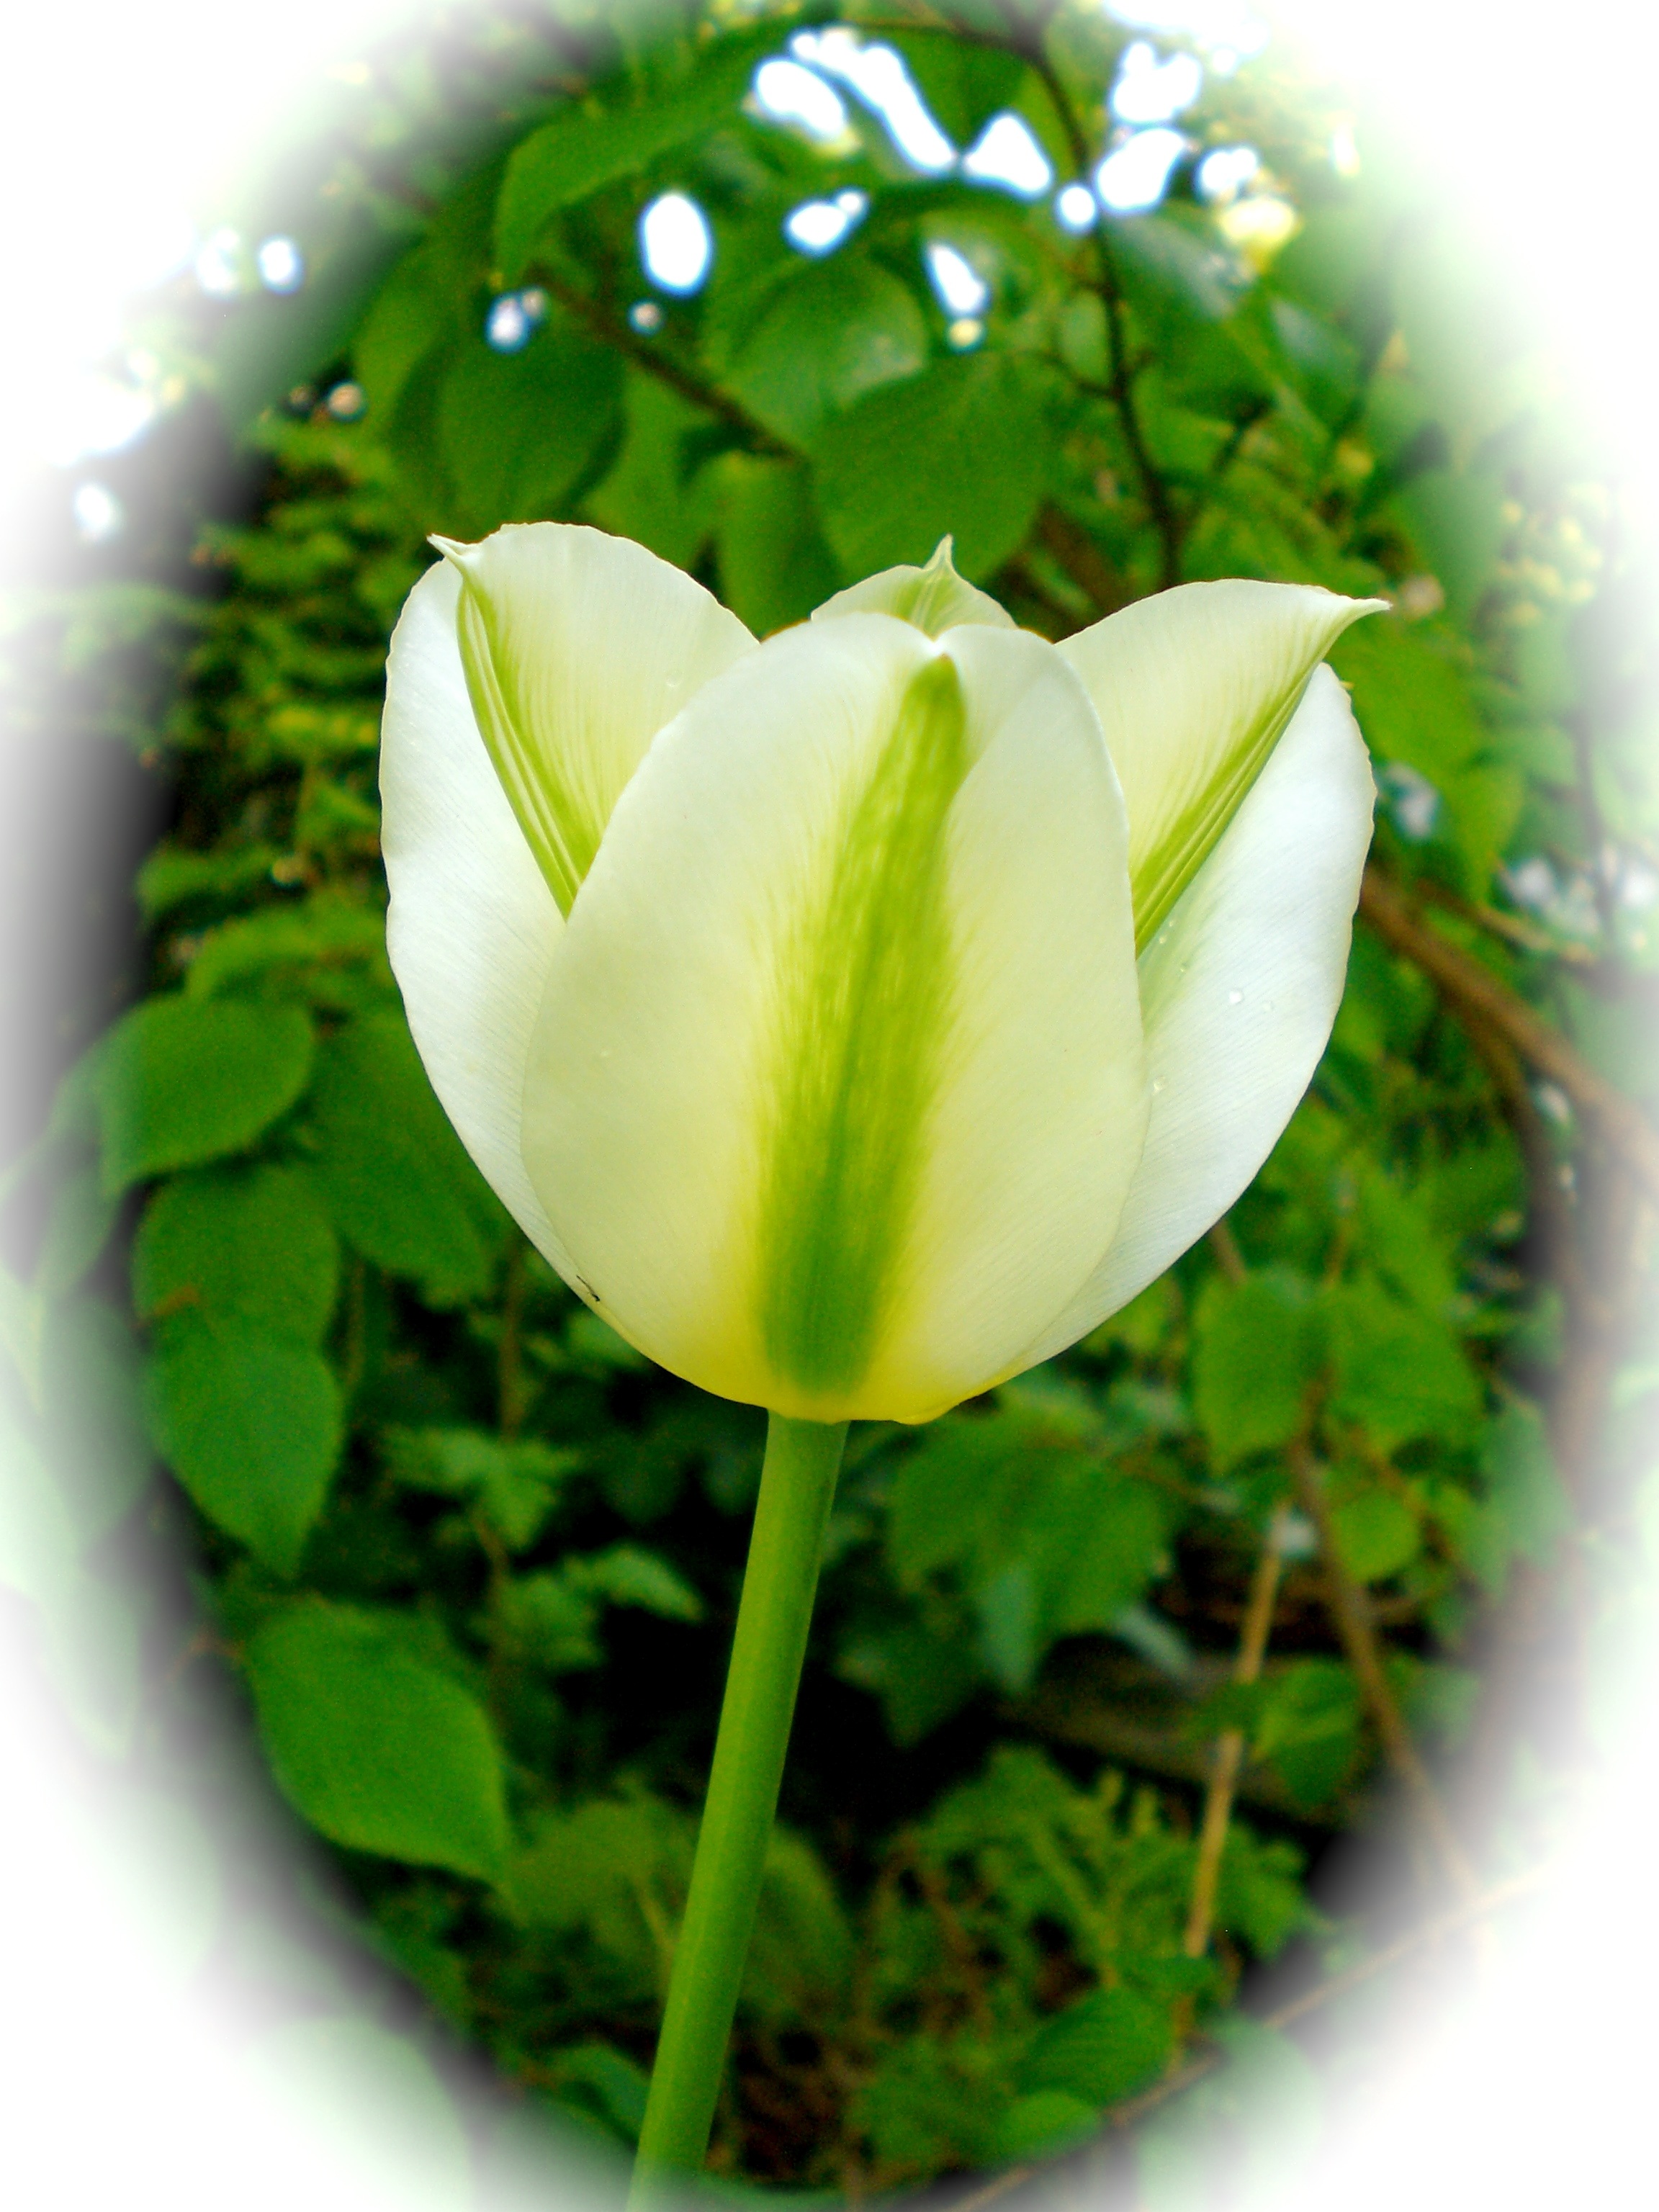
blossom, plant, white, flower, petal, bloom, tulip, spring, green, botany, aquatic plant, floristry, arum, flowering plant, land plant